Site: brandenburg
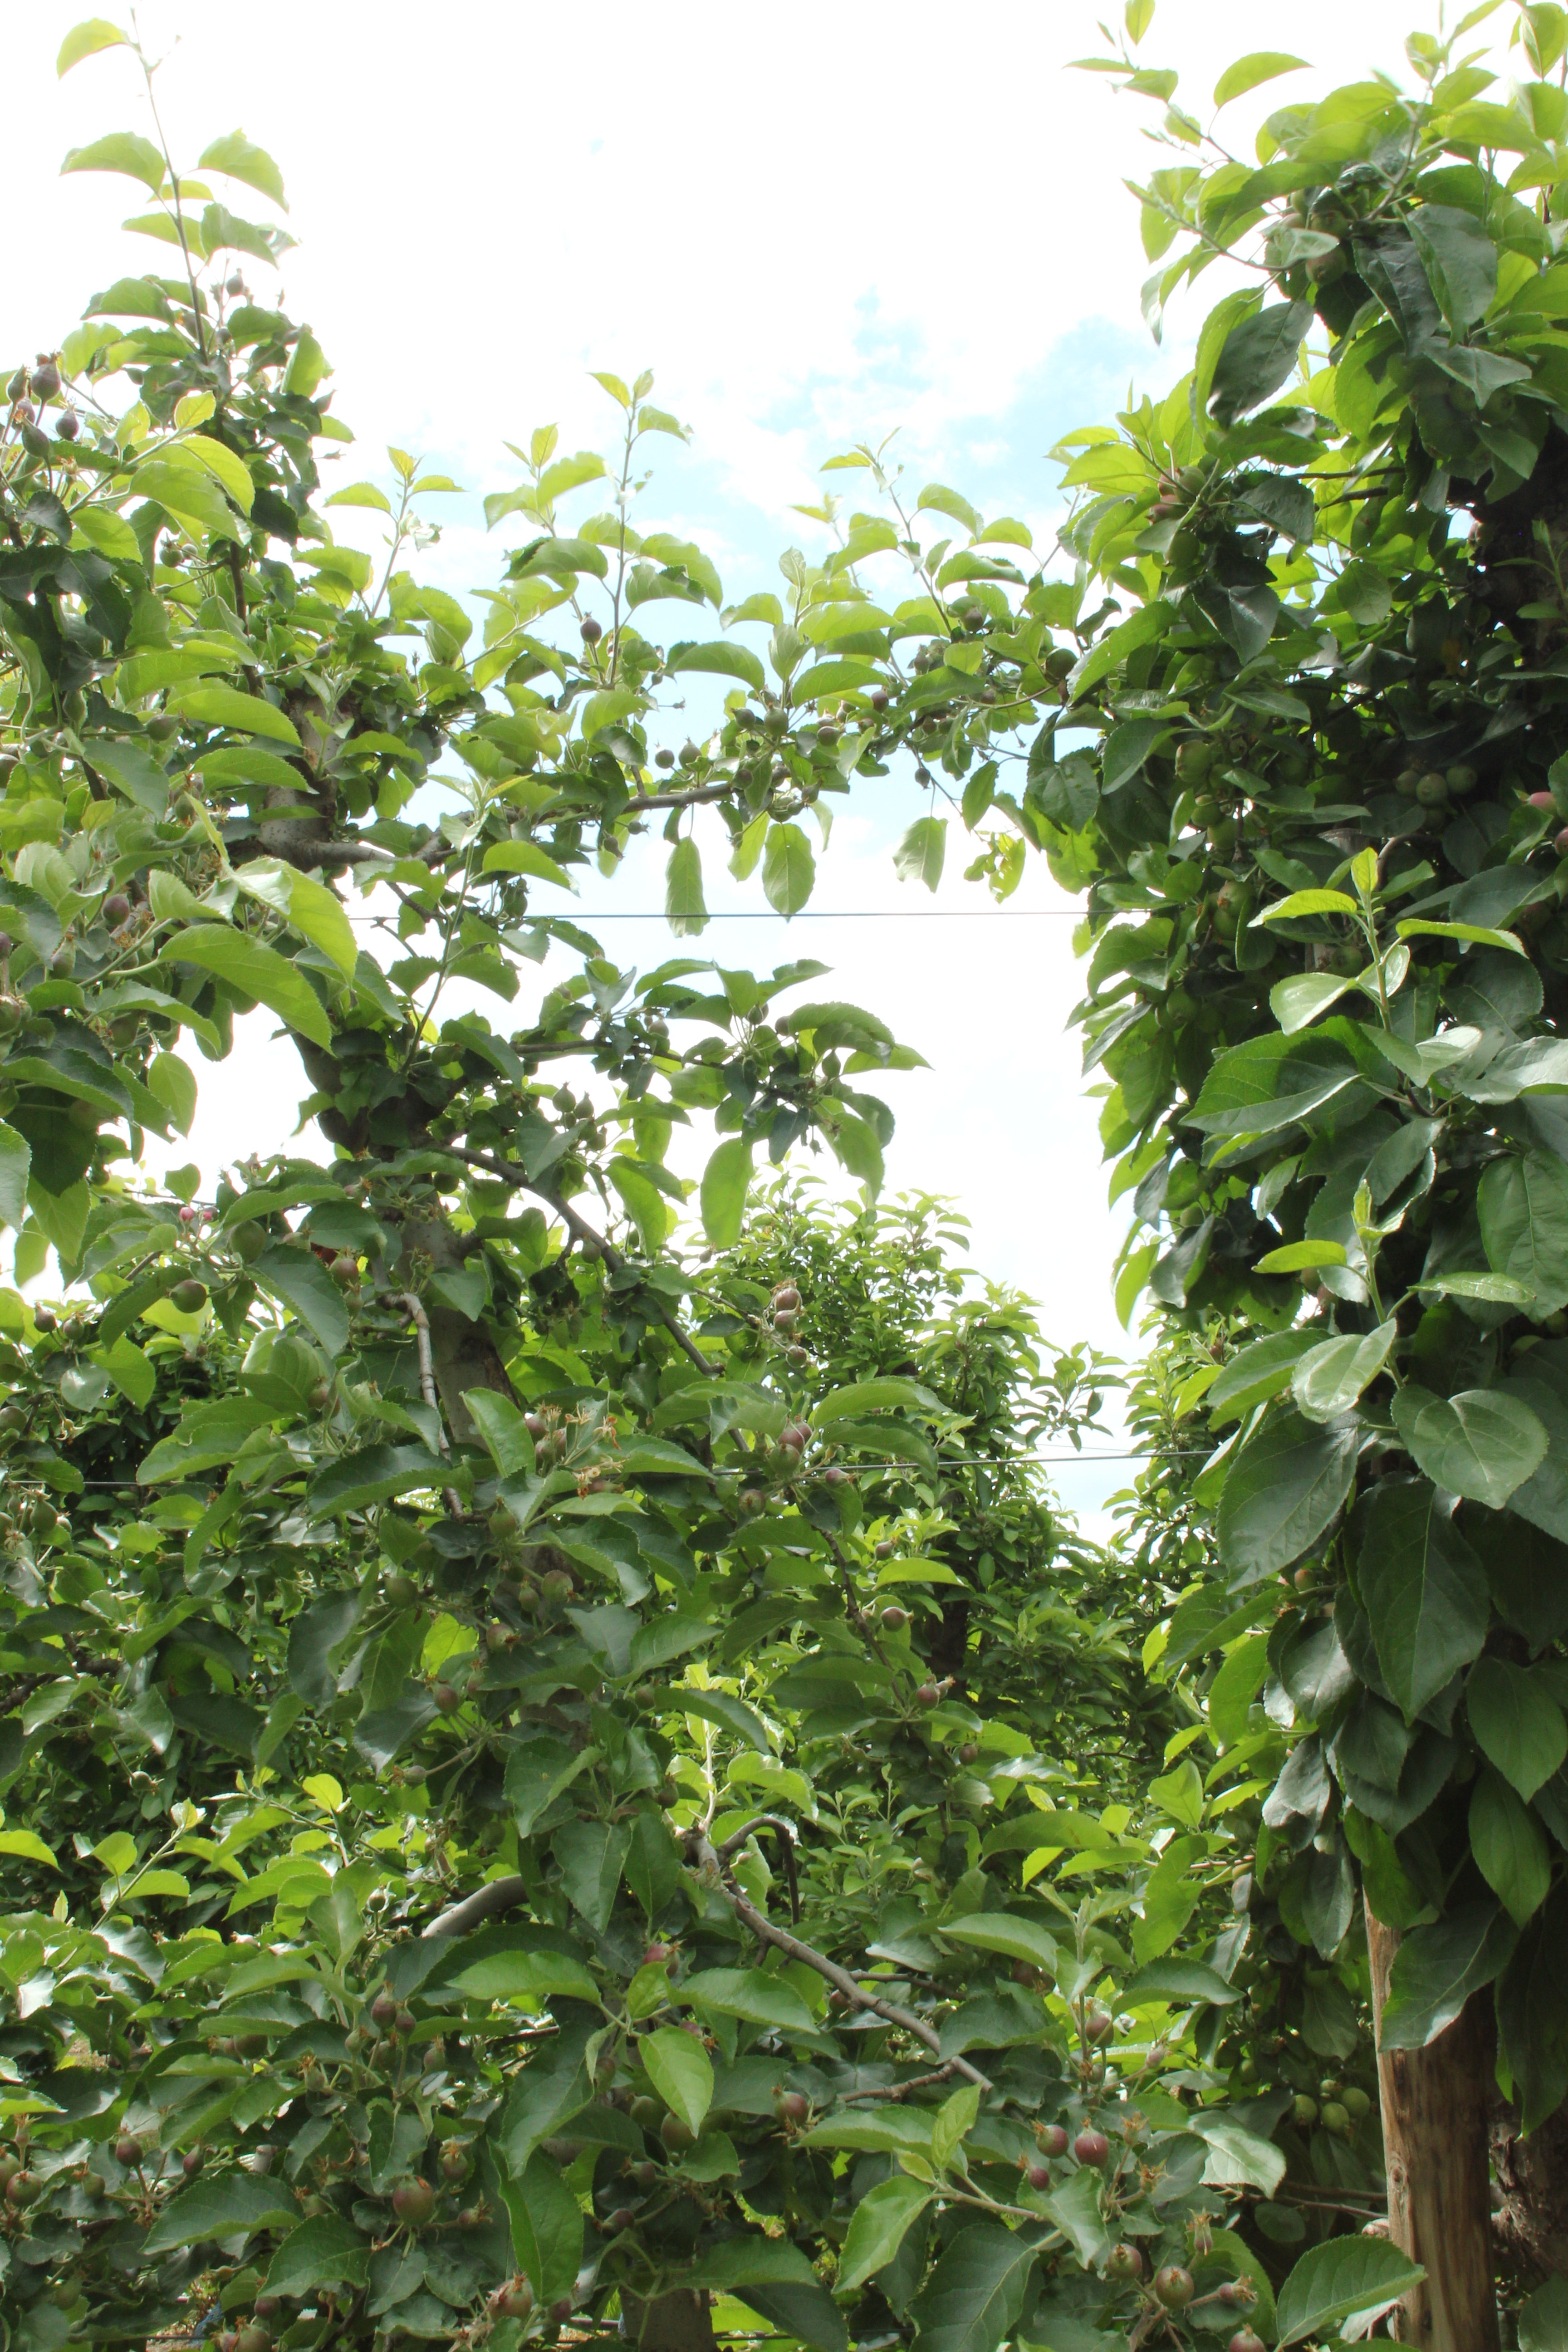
Growth stage (BBCH 72): Development of fruit